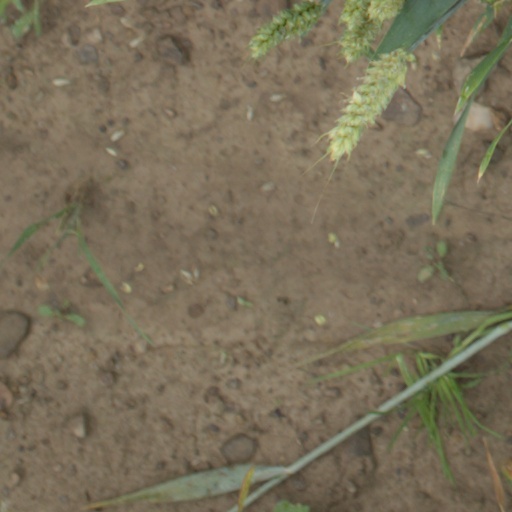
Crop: wheat